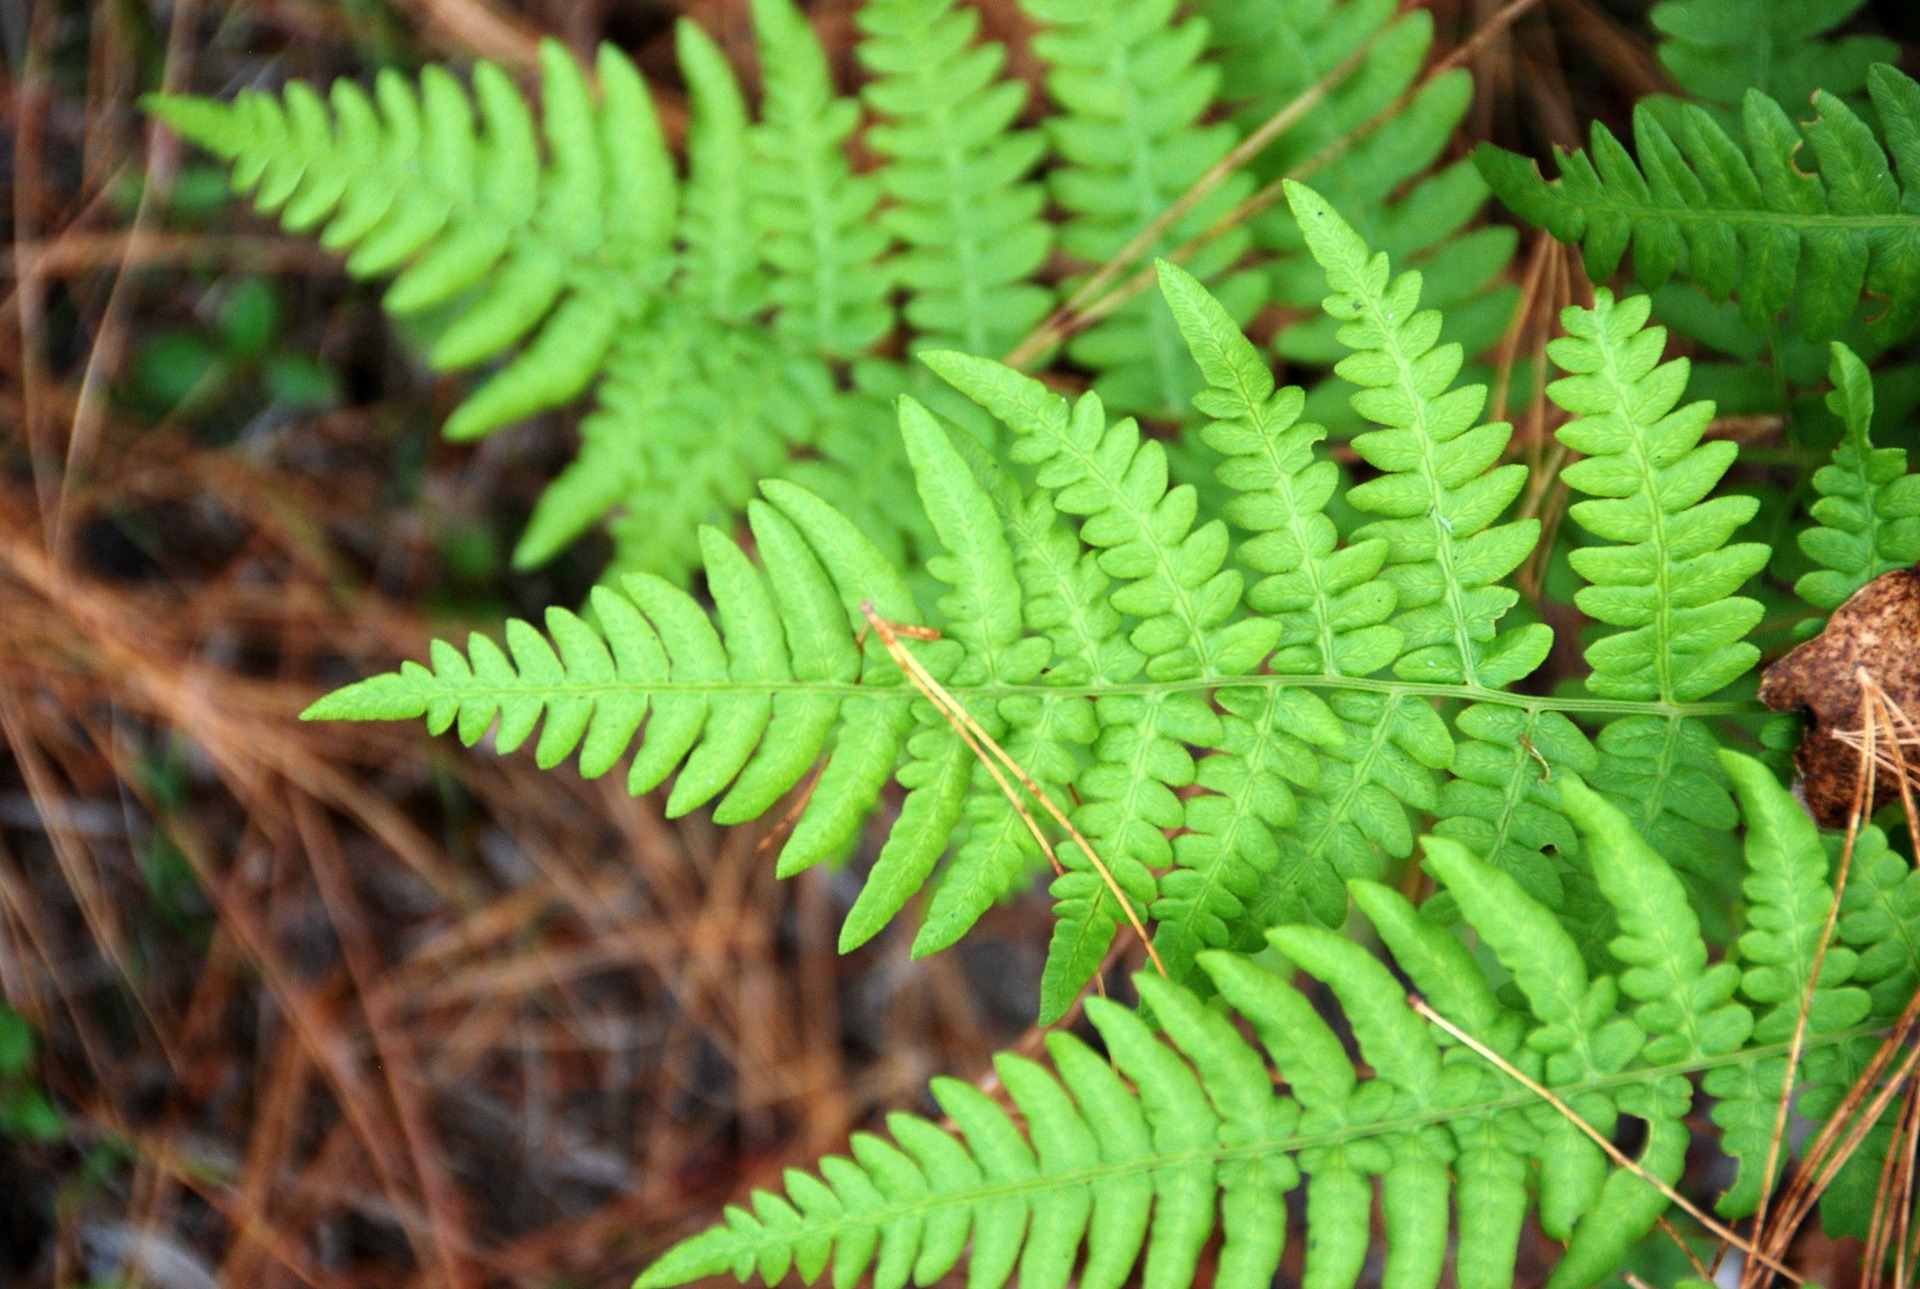
nature, forest, plant, leaf, flower, green, botany, flora, season, fern, greenery, frond, leaves, woods, vegetation, ferns, fronds, pine needles, plant stem, land plant, ferns and horsetails, vascular plant, ostrich fern